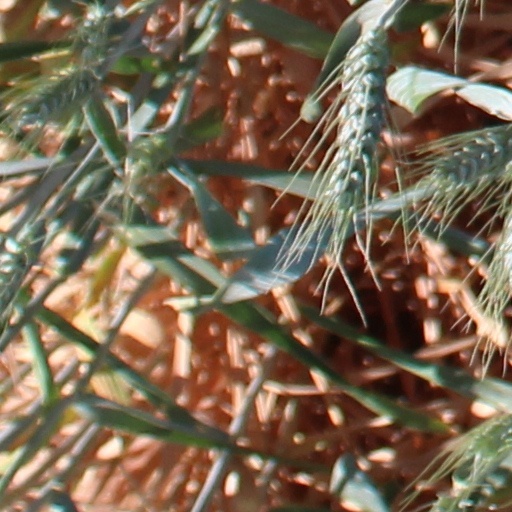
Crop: wheat